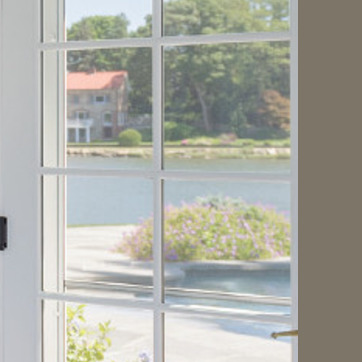
Material: water